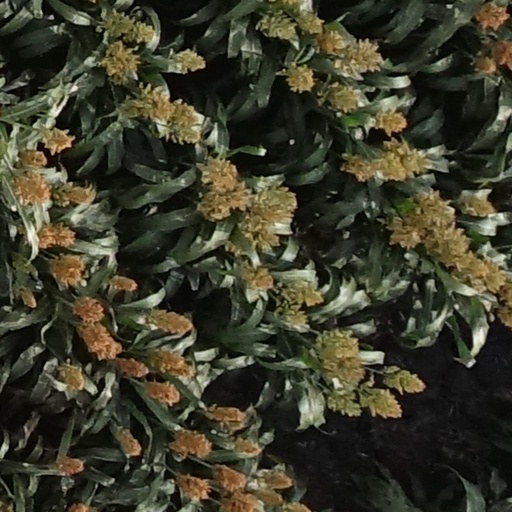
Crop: sorghum